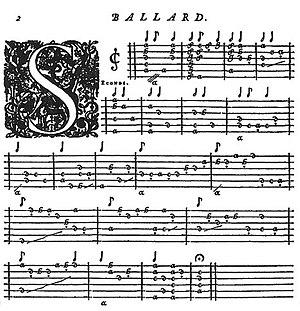
A music piece for lute by Robert II Ballard, 1612.
Robert II Ballard est un luthiste et compositeur français.
Pierre I Ballard, né à Paris vers 1580 et mort à Paris en 1639, est un imprimeur-libraire en musique actif à Paris, rue Saint-Jean de Beauvais, à l'enseigne du Mont-Parnasse. Il a la charge de « seul imprimeur du Roy pour la Musique ».